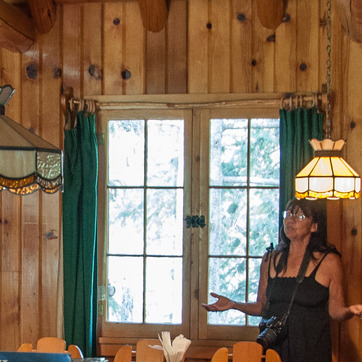
Material: glass